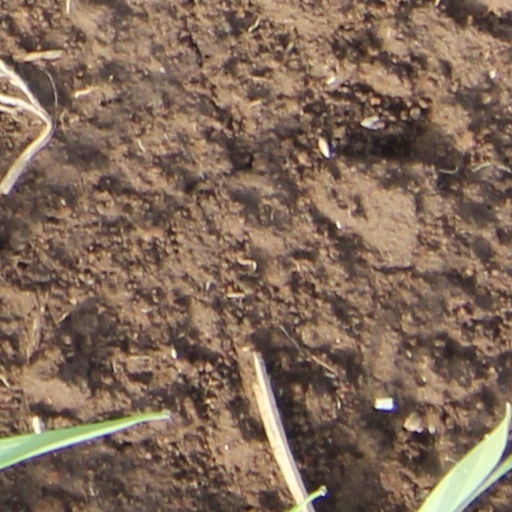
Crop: wheat